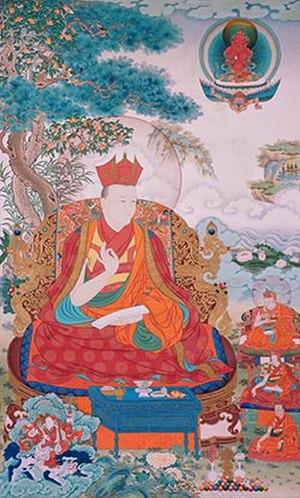
Pälchen Chökyi Döndrub, né en 1695 à Yolmo au Népal et mort en 1732, est un tulku tibétain. Il est le huitième Shamarpa, l'un des leaders spirituels les plus influents du karma kagyü dans le bouddhisme tibétain et du kagyü en général.